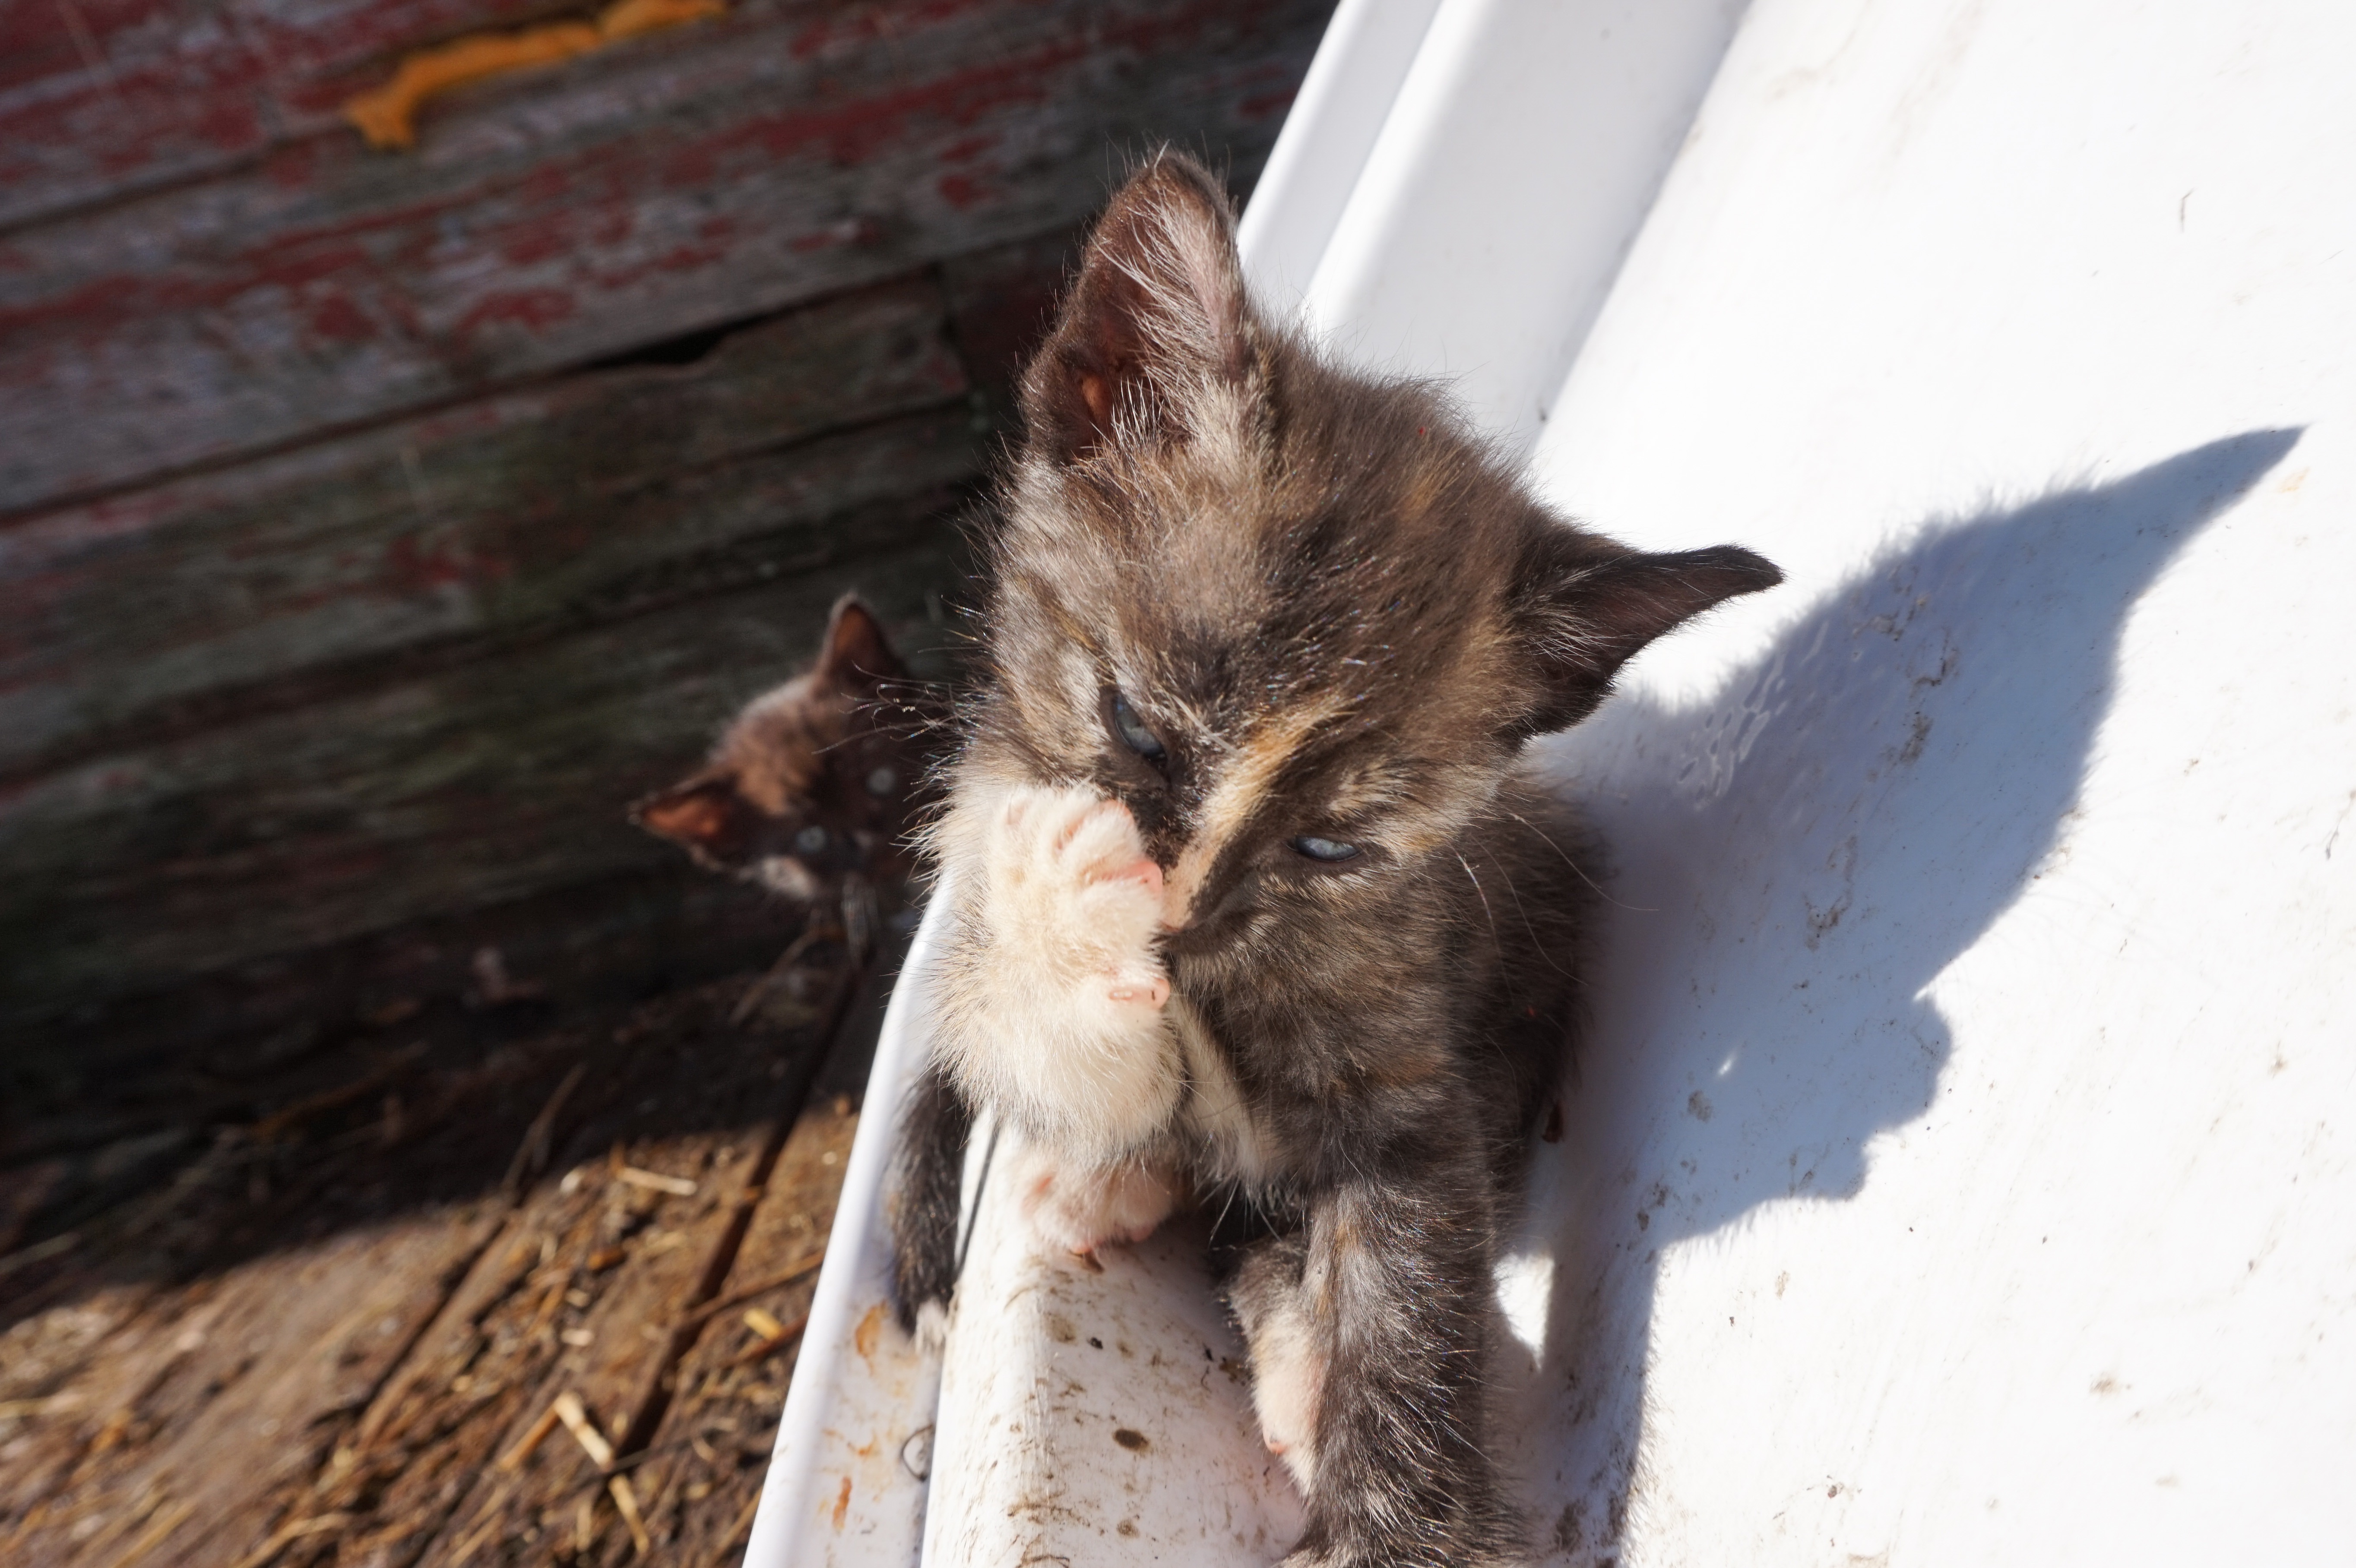
cat, mammal, fauna, vertebrate, dog like mammal, dog breed group